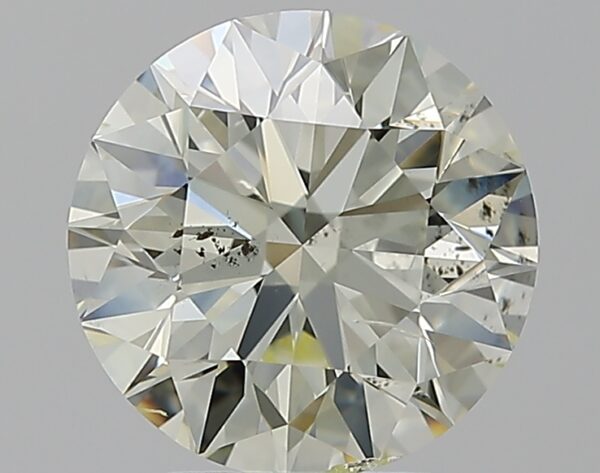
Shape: round
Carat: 2.61
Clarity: SI2
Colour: O-P
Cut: EX
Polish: EX
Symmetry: EX
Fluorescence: N
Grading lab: GIA
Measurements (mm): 8.75 x 8.77 x 5.49